Touch of Death (Lucio Fulci film)

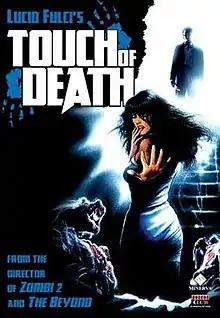
Shriek Show DVD Cover

Touch of Death is a direct-to-video Italian horror film directed by Lucio Fulci. The film was developed as part of a series for direct-to video and television films titled "I maestri del thriller" which had eight other films in the series. Fulci was invited to join the project originally as a supervisor, but brought in his own story for "Touch of Death" which began filming on 22 June 1988. The films were later released to home video under the heading of "Lucio Fulci presenta" by Formula Home Video, but were sued by the producer Carlo Alberto Alfieri who owned the home video rights. The films in the series were later released by Avo Film on VHS and DVD.